FuG 240 Berlin

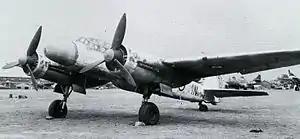
Ju 88G-6 with FuG-240 behind the plywood radome nose

The Berlin N-2 model was installed primarily in Junkers Ju 88G-6 night-fighters, behind a plywood radome. This so greatly reduced drag compared to the late-model Lichtensteins and Neptun that the fighters regained their pre-radar speeds. The power output of the N-2 radar was 15 kW, and was effective against bomber-sized targets at distances of up to 9 kilometers, or down to 0.5 kilometer, which eliminated the need for a second short-range radar system. The N-3 version used an updated display system that featured a C-scope output, which simplified the intercept.